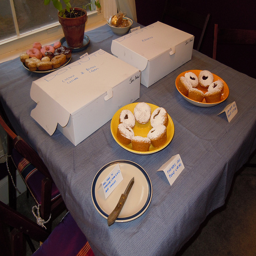
Plates with donuts on top of them next to boxes of cake.
Cupcakes and doughnuts from a bakery set out on plates.
a table filled with assorted pastries on plates
a table top with some plates of cakes on it
a couple of white boxes are on top of the table